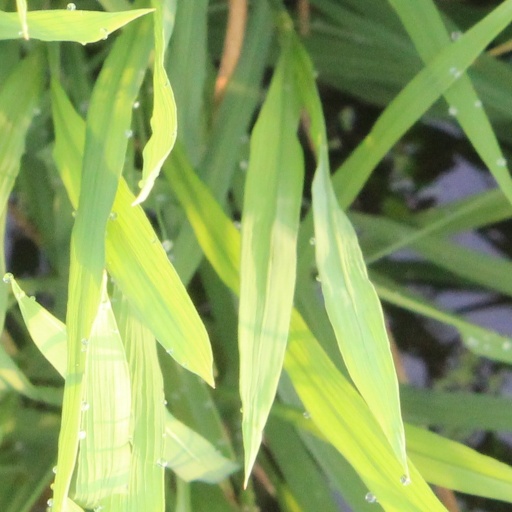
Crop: rice